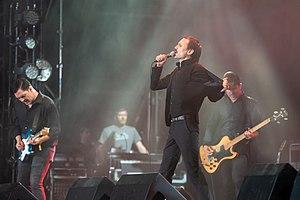
Daughters est un groupe de mathcore américain, originaire de Providence, dans l'État de Rhode Island.